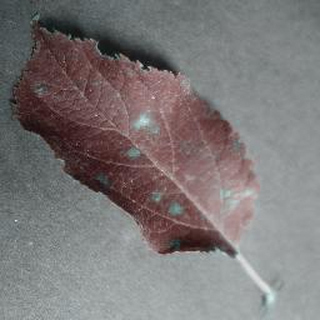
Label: apple_cedar_apple_rust